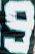
Number: 9